Archie E. Mitchell

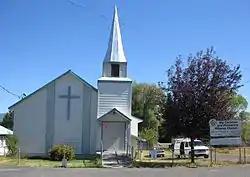
The C&MA church in Bly, Oregon.

On Saturday, May 5, 1945, Mitchell, who at that time was the pastor of the C&MA church (now called "Standing Stone Church of the Christian and Missionary Alliance") in Bly, Oregon, led a Sunday School picnic up into the nearby mountains of southern Oregon. Accompanying Mitchell was his five-months-pregnant wife, Elsie (née Winters), and five children from the church. Up in the mountains, Mitchell drove the car around by the road, while the others hiked through the woods. While Mitchell was getting the lunch out of the car near Leonard Creek, the others called to him and said that they had found what looked to be a balloon. Unbeknownst to the group, this was a dangerous Japanese incendiary Fu-Go balloon bomb. As Mitchell was warning them not to touch it, there was a large explosion. Mitchell ran to the spot and found the whole group dead.